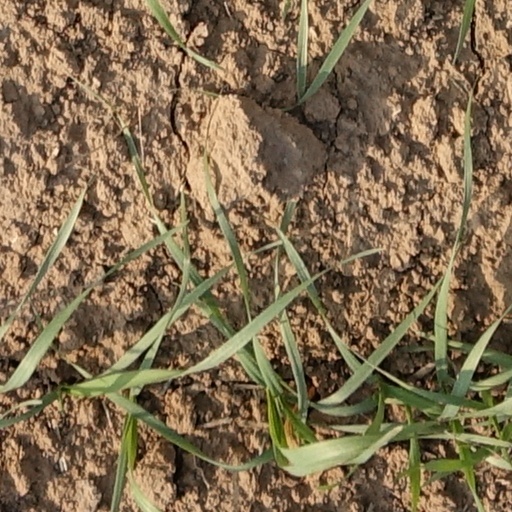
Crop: wheat